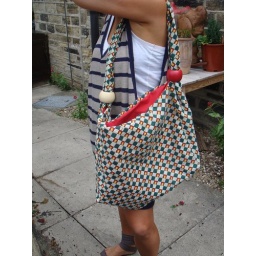
a large, colourful bag made from cotton fabric to carry your beach stuff around in style! :)